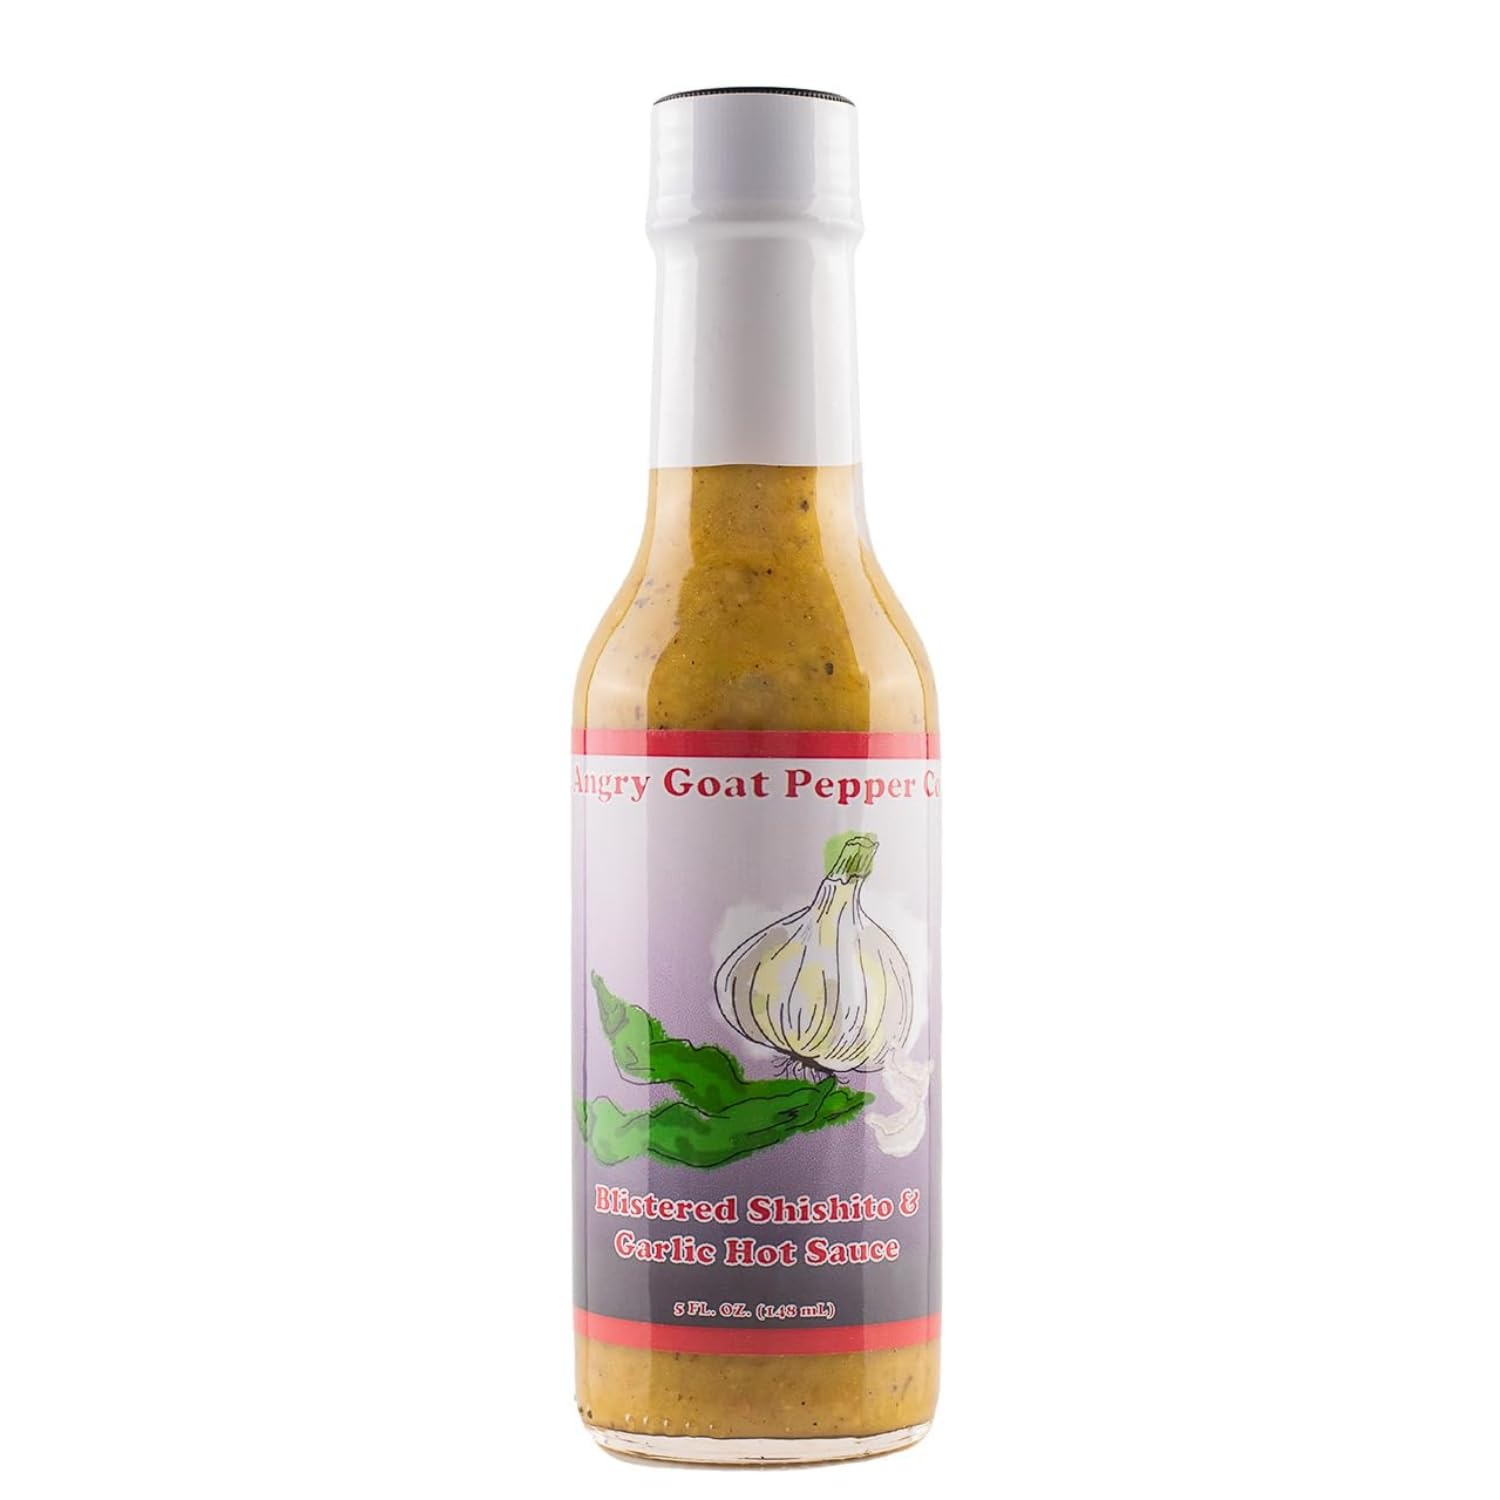
Item Name: Blistered Shishito & Garlic by Angry Goat Pepper Co, Mild Heat Hot Sauce With Flavors of Shishito Peppers & Green Jalapenos, Made With All Natural Ingredients, 5 fl oz Bottle (1-Pack)
Bullet Point 1: FLAVOR PROFILE: The #2 sauce in the Hot Ones Season 22 lineup blends the charred flavor of roasted shishito peppers with olive oil and garlic for a hot sauce recipe that’s simple yet oh-so-satisfying.
Bullet Point 2: HANDLE THE HEAT: 2/10 - Just watch out - this may be a mild hot sauce, but you know what they say about shishitos… you get an extra spicy one every so often!
Bullet Point 3: TRY IT ON EVERYTHING: Add it to your favorite apps like salads, potato skins, and veggie dips or use it to top a perfectly seared steak or braised short ribs.
Bullet Point 4: SMALL BATCH: Made with all-natural ingredients and no artificial preservatives.
Bullet Point 5: INGREDIENTS: Blistered shishito mash (peppers, vinegar), distilled vinegar, olive oil, green jalapeño mash (peppers, vinegar), Vermont maple syrup, dried minced garlic, sea salt.
Product Description: Imagine your favorite appetizer, in a hot sauce! The #2 sauce in the Hot Ones Season 22 lineup blends the charred flavor of roasted shishito peppers with olive oil and garlic for a hot sauce recipe that’s simple yet oh-so-satisfying. Add it to your favorite apps like salads, potato skins, and veggie dips or use it to top a perfectly seared steak or braised short ribs. Just watch out - this may be a mild hot sauce, but you know what they say about shishitos… you get an extra spicy one every so often!
Value: 5.0
Unit: Fl Oz

Price: 18.95